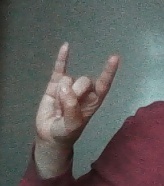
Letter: la